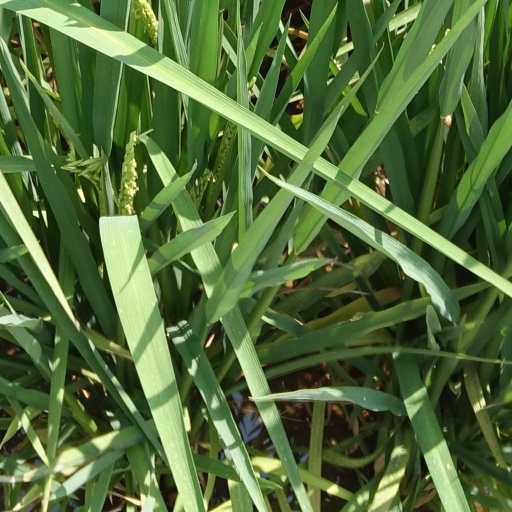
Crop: rice